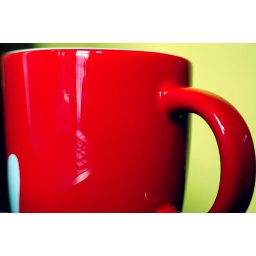
Every morning I set down my coffee mug beside the laptop and get surfing.